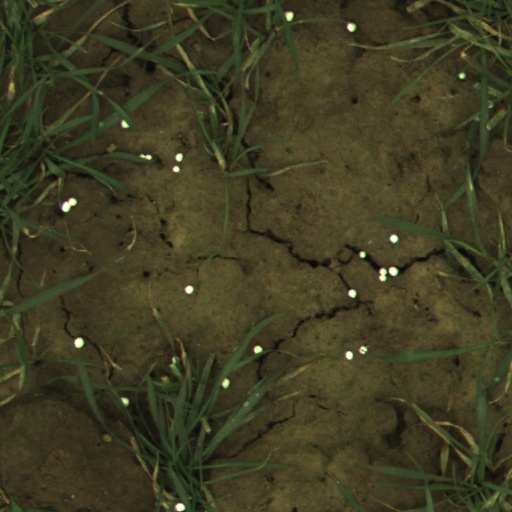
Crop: wheat